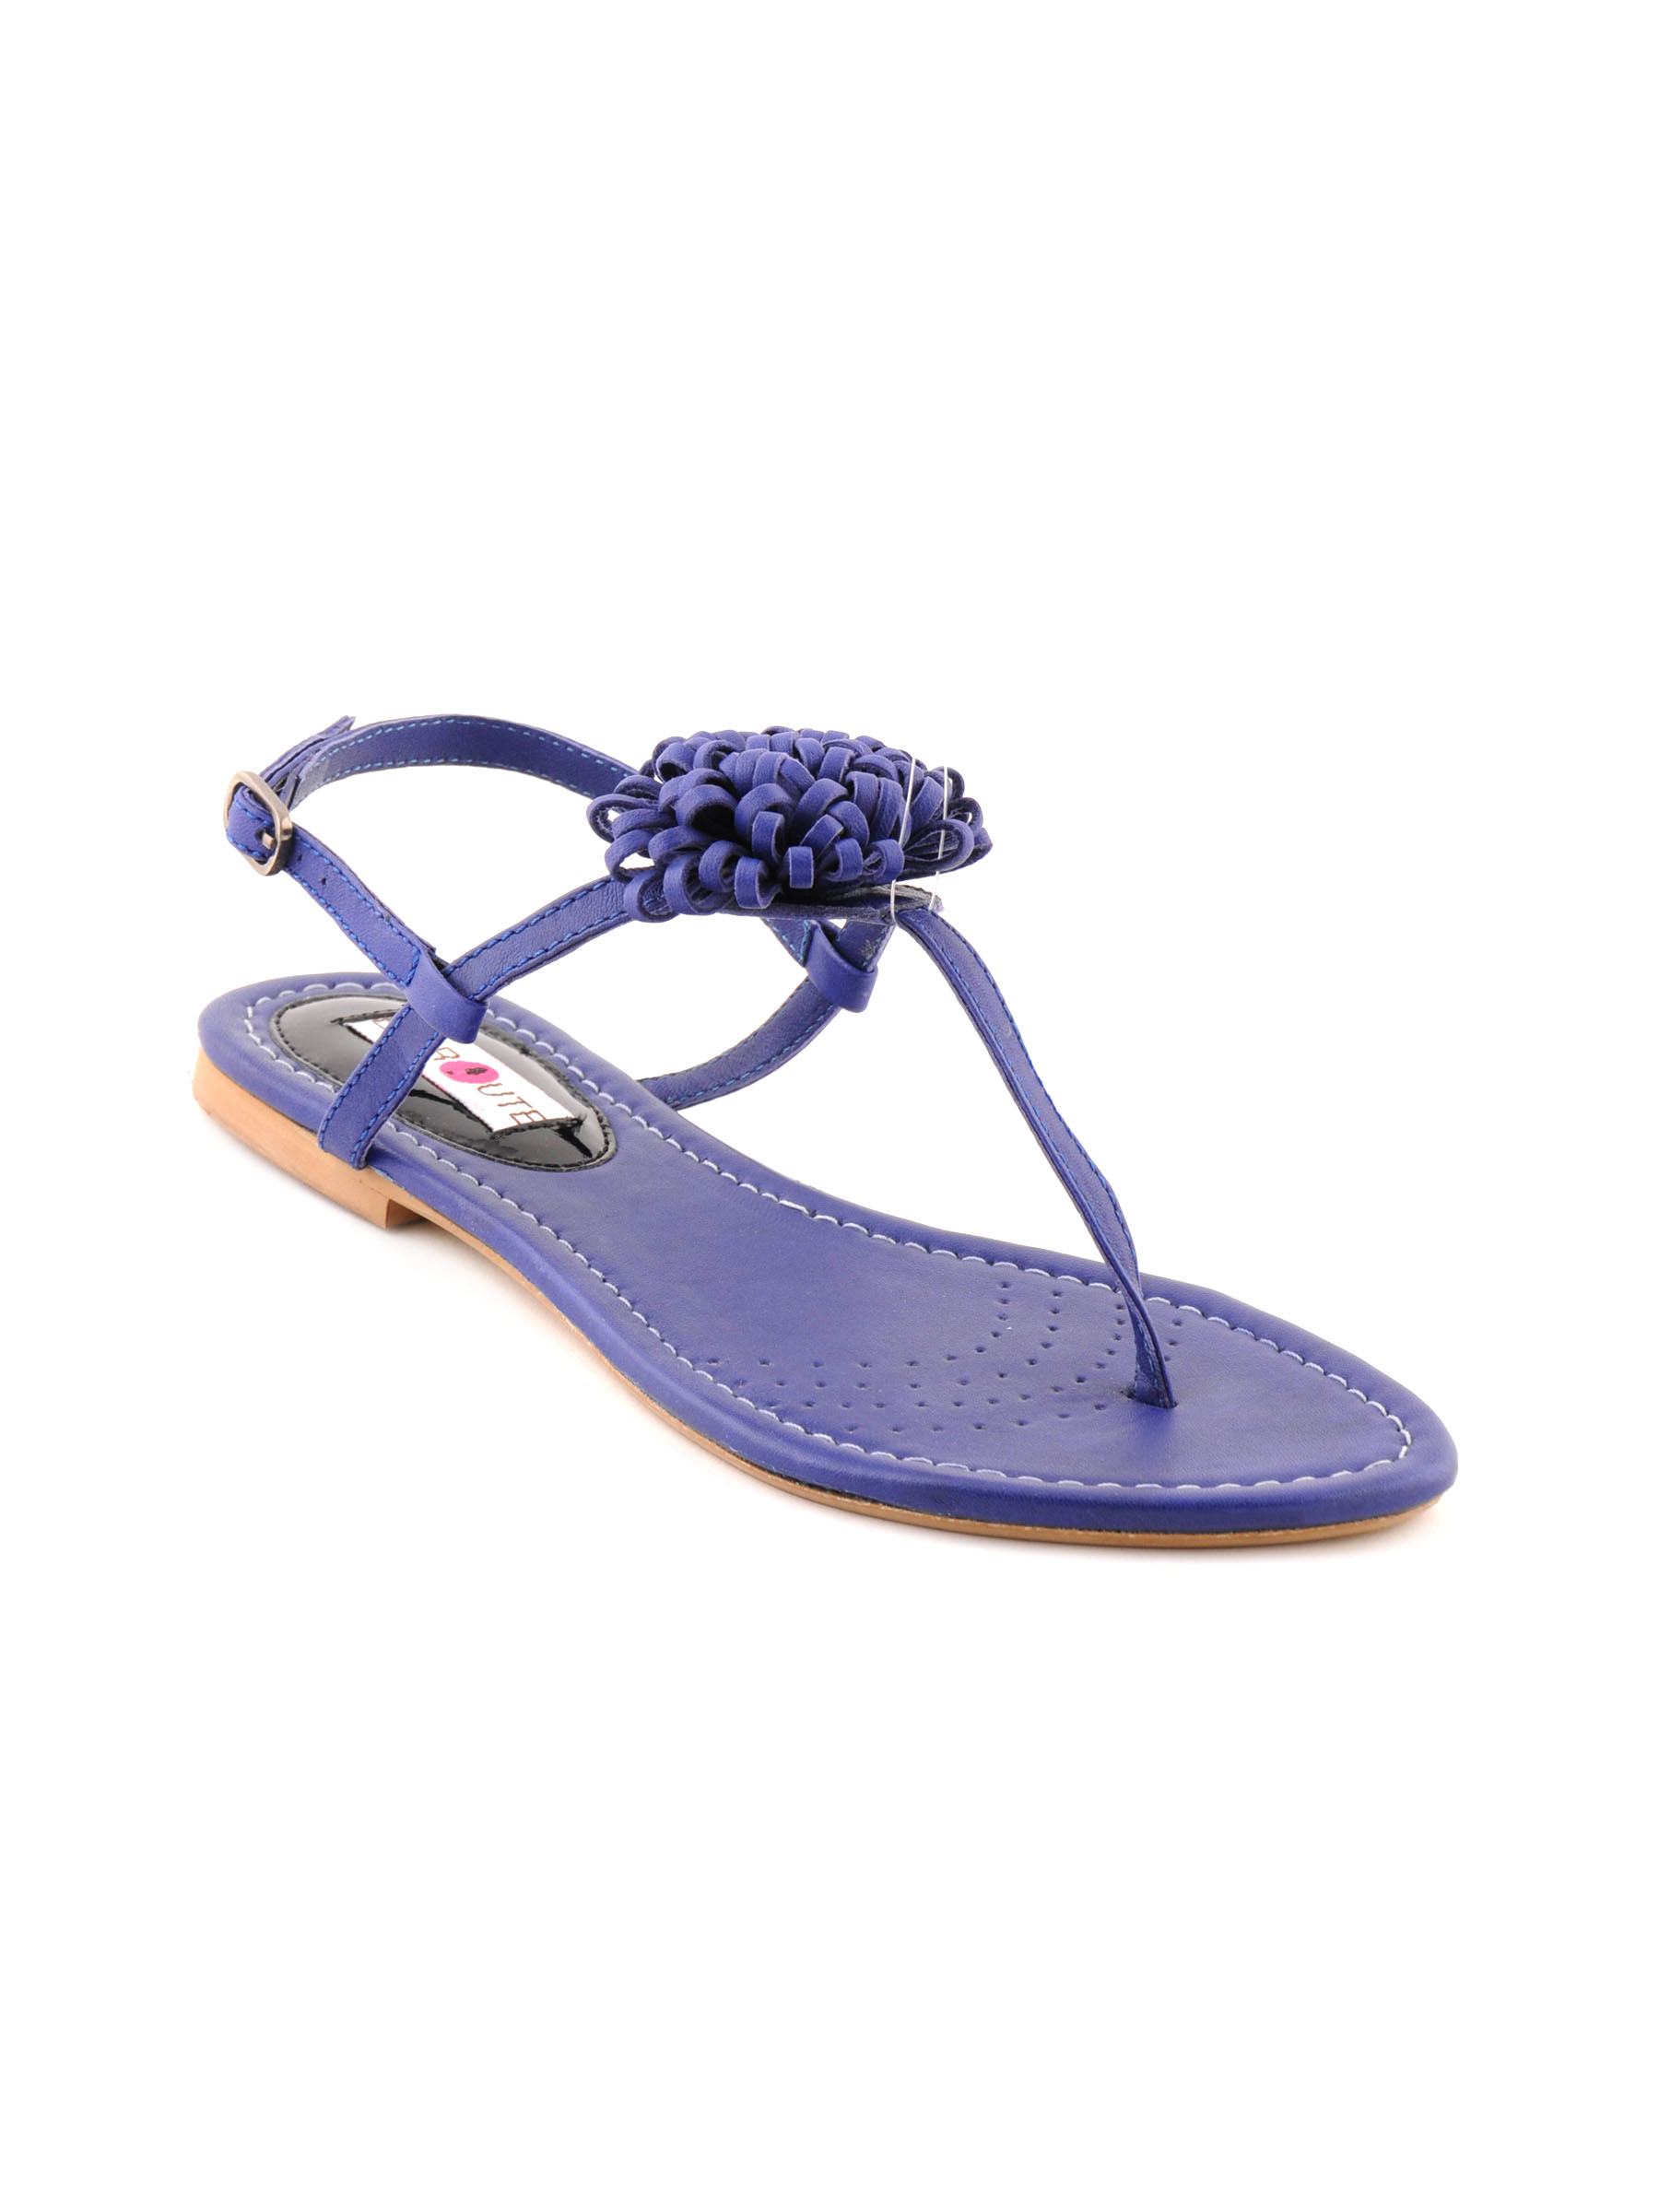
Enroute Women Casual Blue Flats
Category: Footwear / Shoes / Heels
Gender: Women
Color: Blue
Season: Summer 2012
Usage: Casual